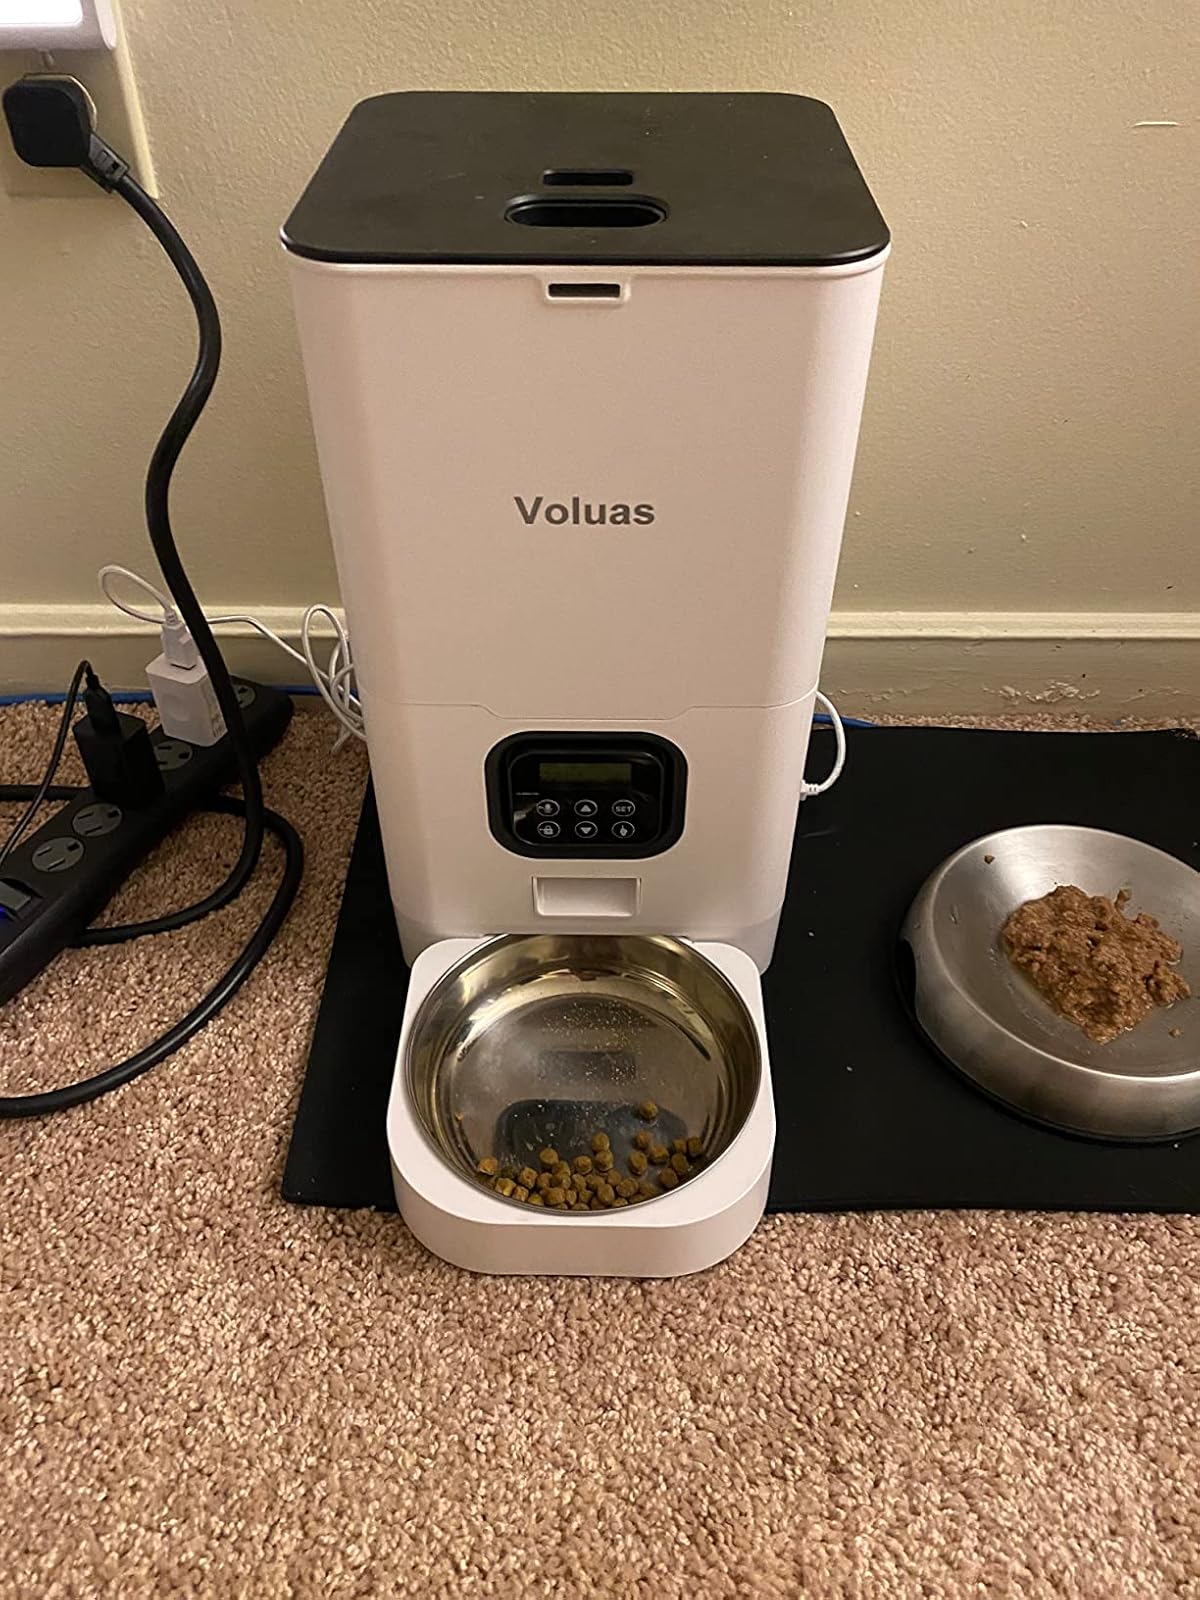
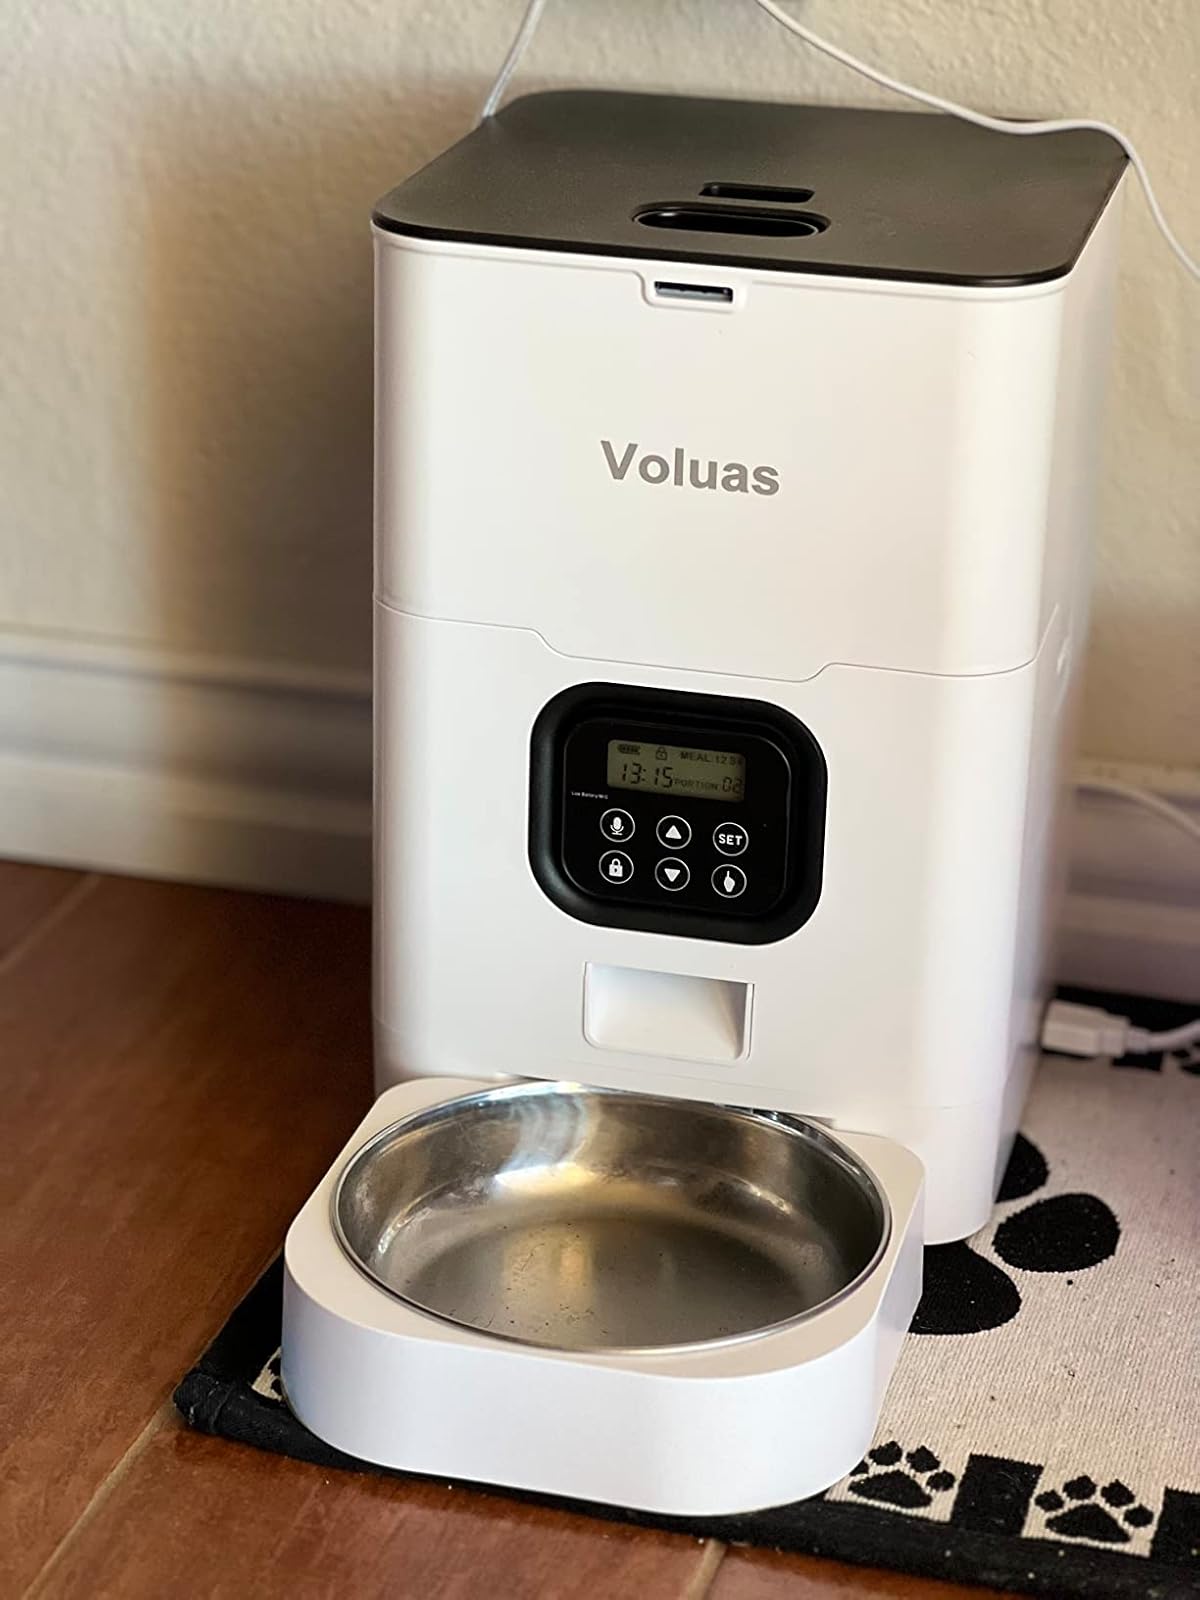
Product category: items_feeder
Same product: yes